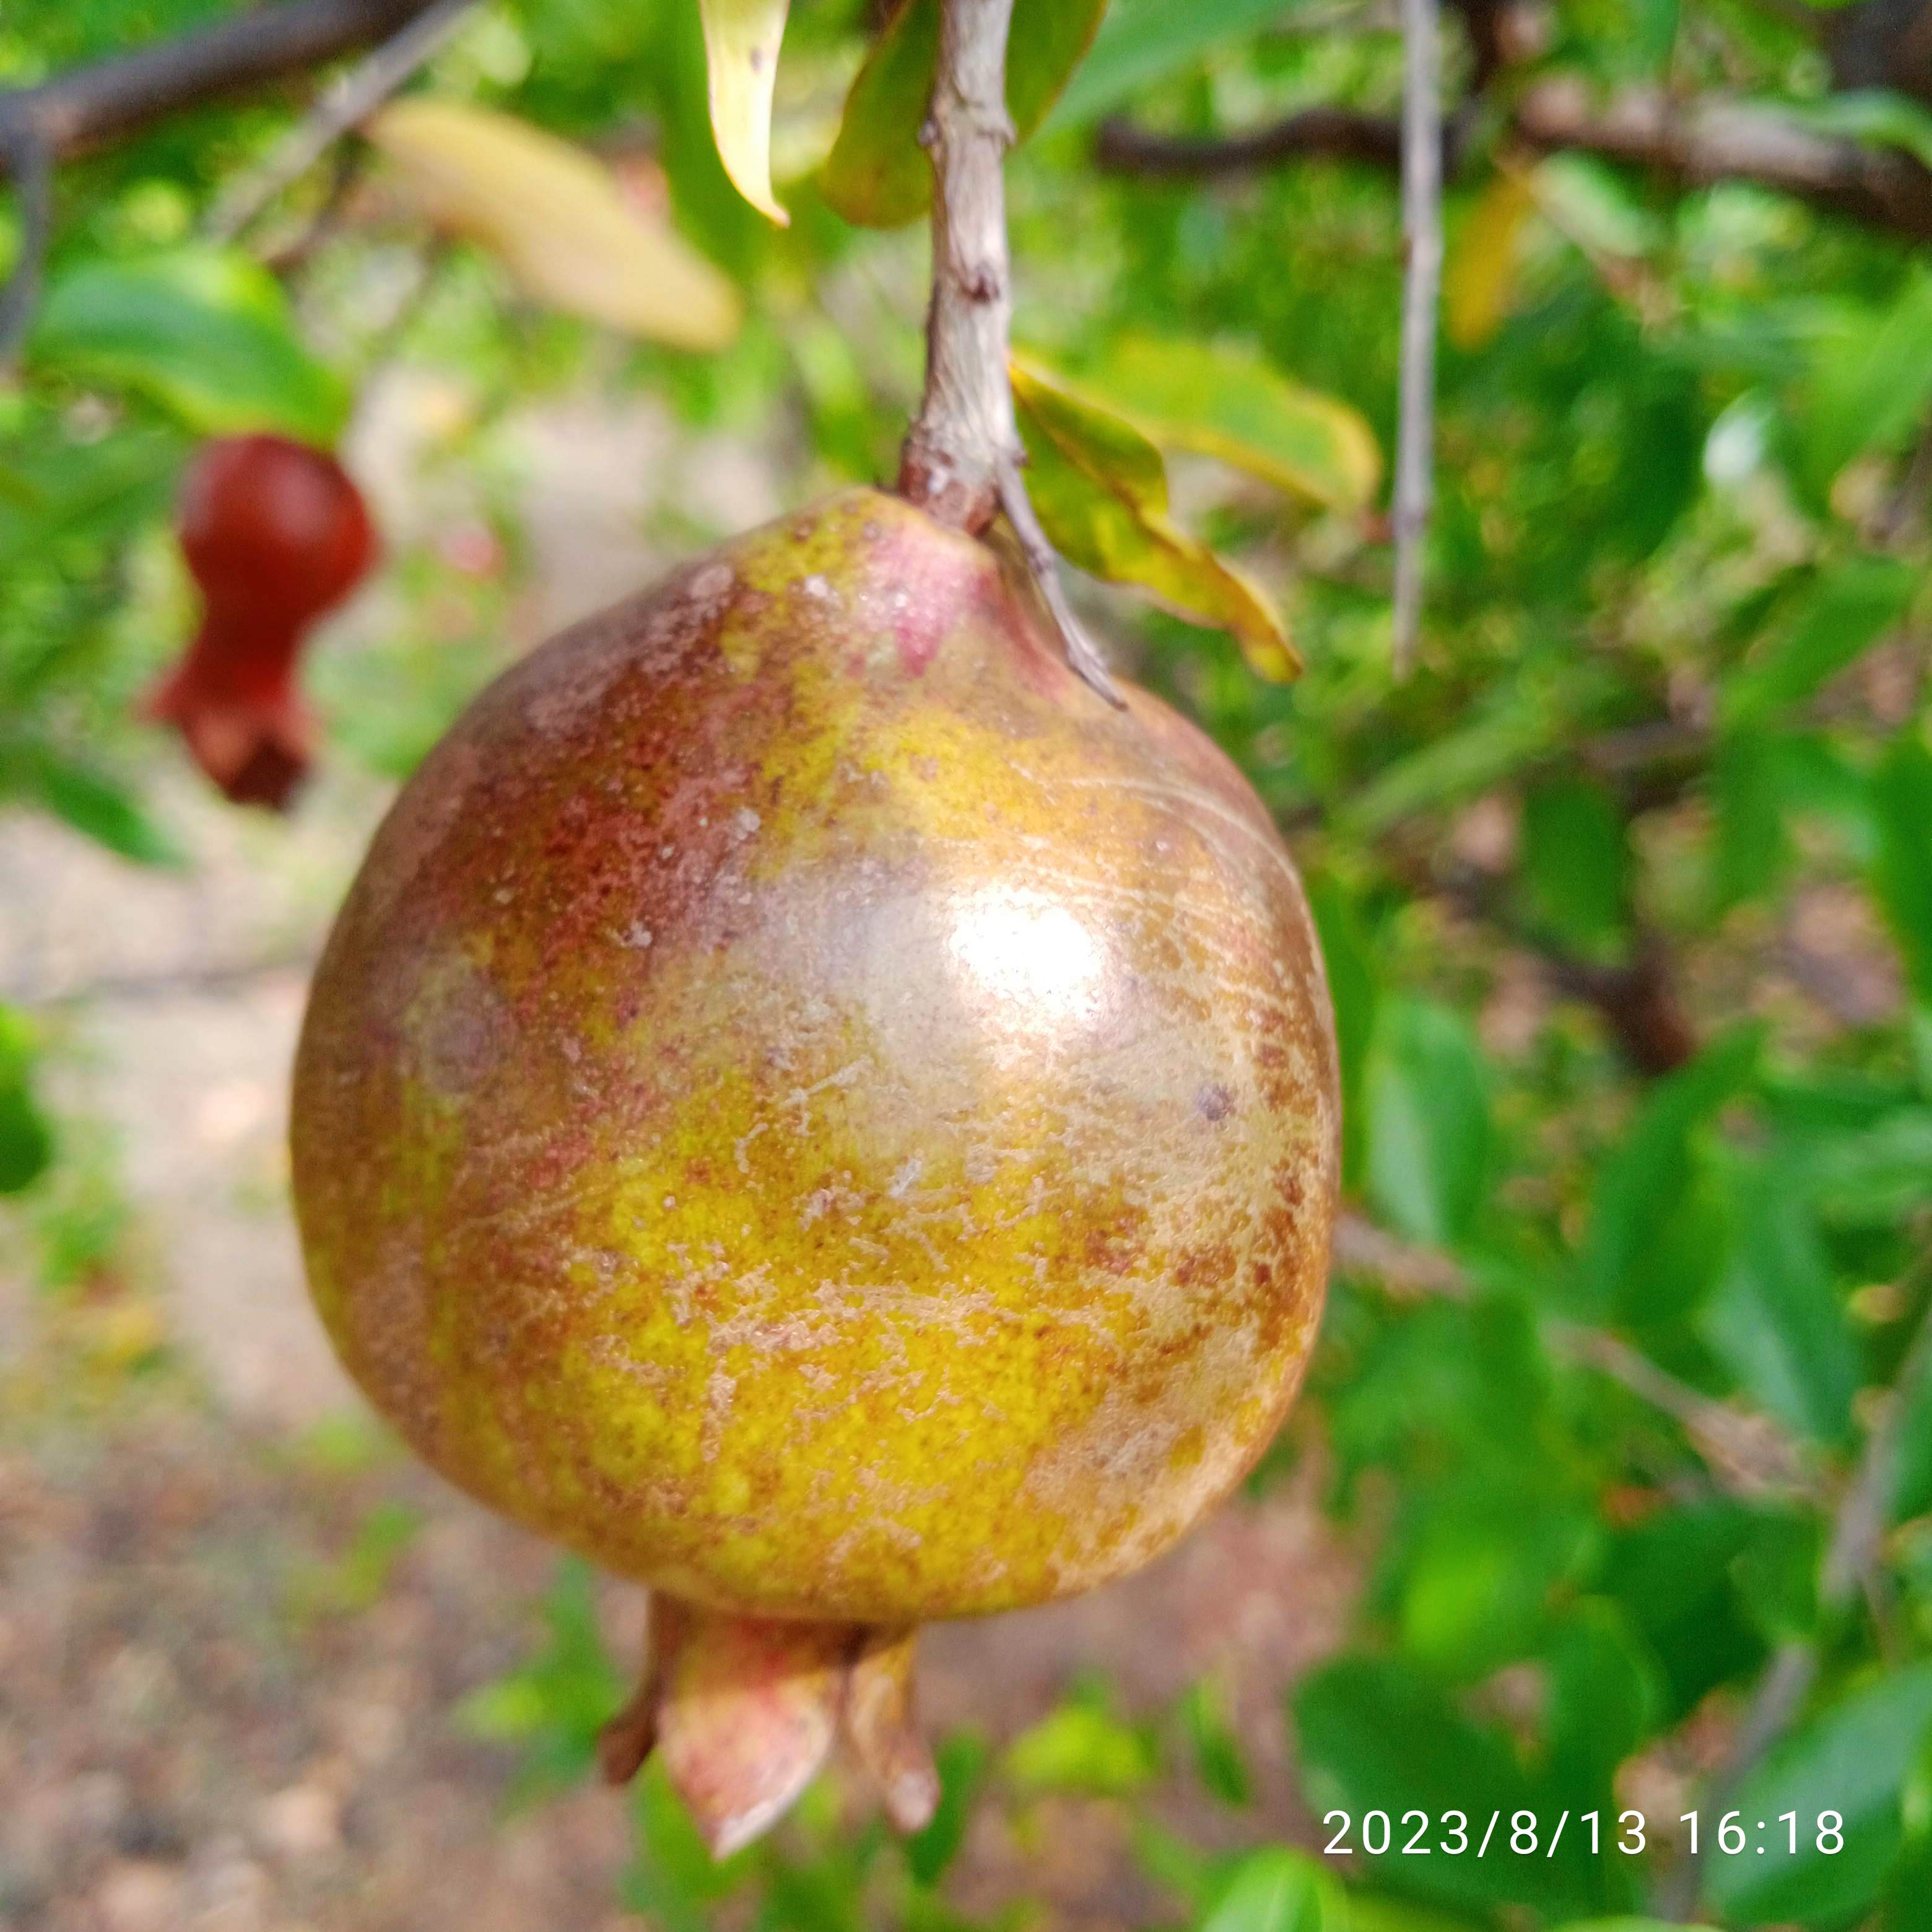
Label: Cercospora